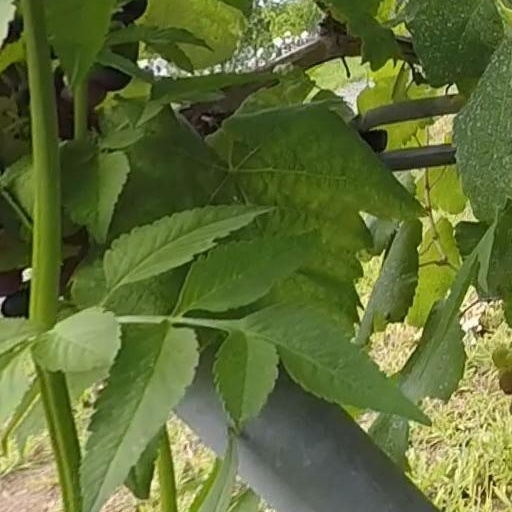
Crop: grape